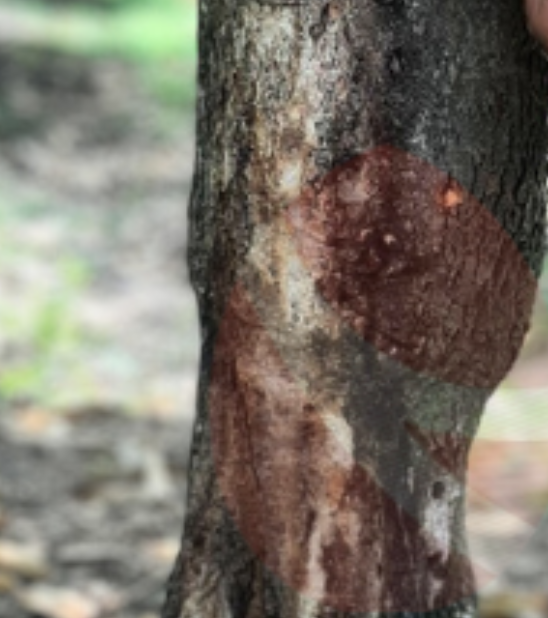
Label: stem_cracking_ gummosis